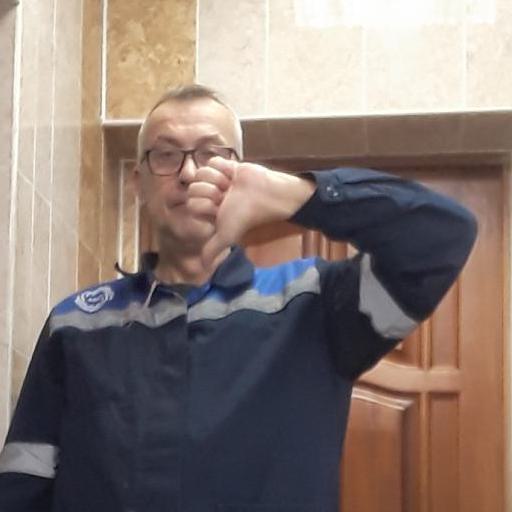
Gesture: dislike